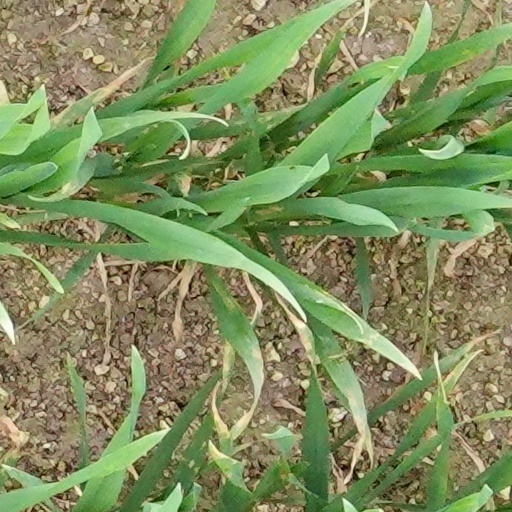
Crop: wheat